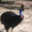
Label: bird